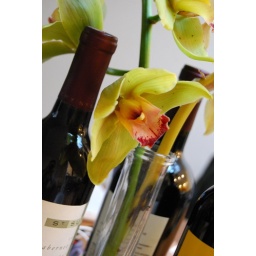
kitchen table by vv